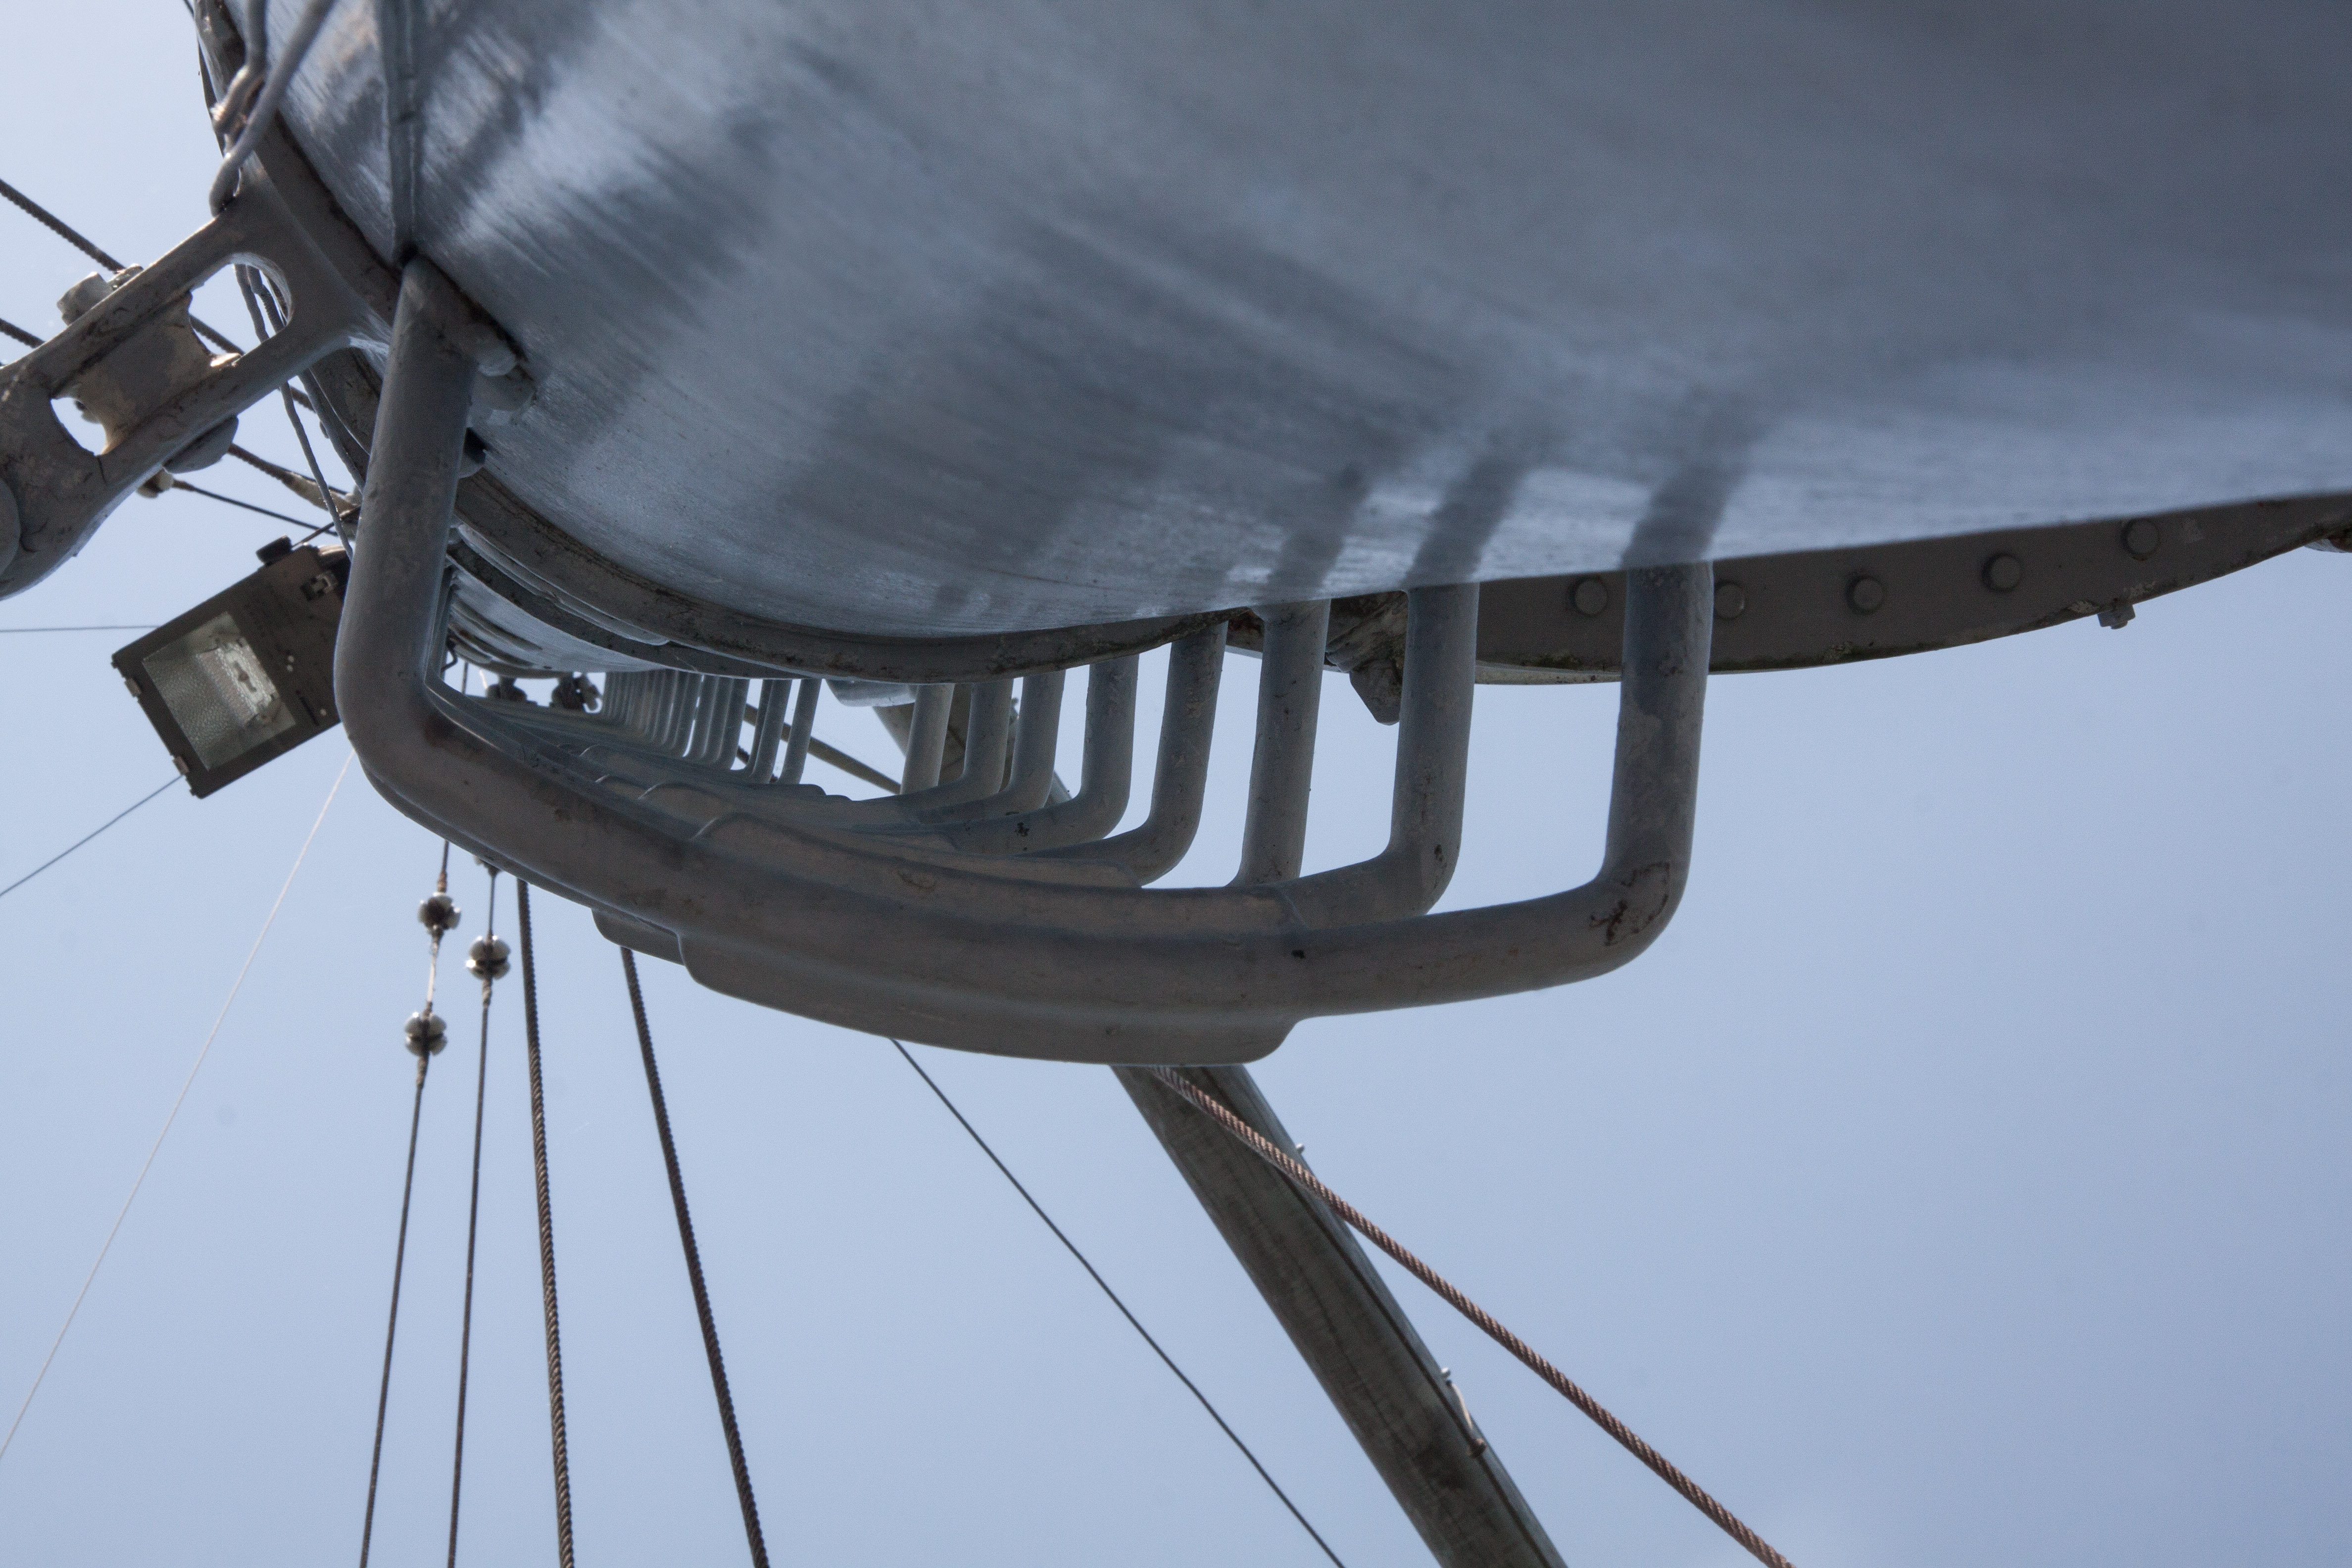
wind, steel, lookout, gift, vehicle, mast, metal, maritime, rise, seafaring, cruiser, keep an eye out, ship deck, puglia, atmosphere of earth, italian navy, to gabriele d annunzio